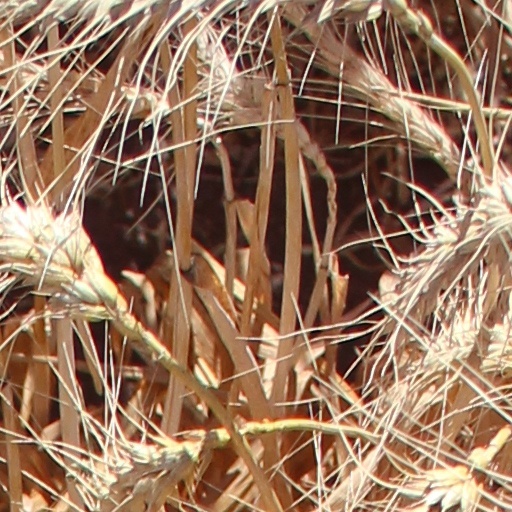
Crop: wheat